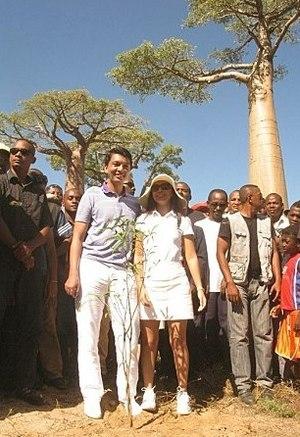
Andry et Mialy Rajoelina à l'occasion de la journée nationale du reboisement 2012 de Madagascar.
Mialy Rajoelina est la Première dame de Madagascar. Elle est l'épouse d'Andry Rajoelina, président de la République de Madagascar depuis 2019.